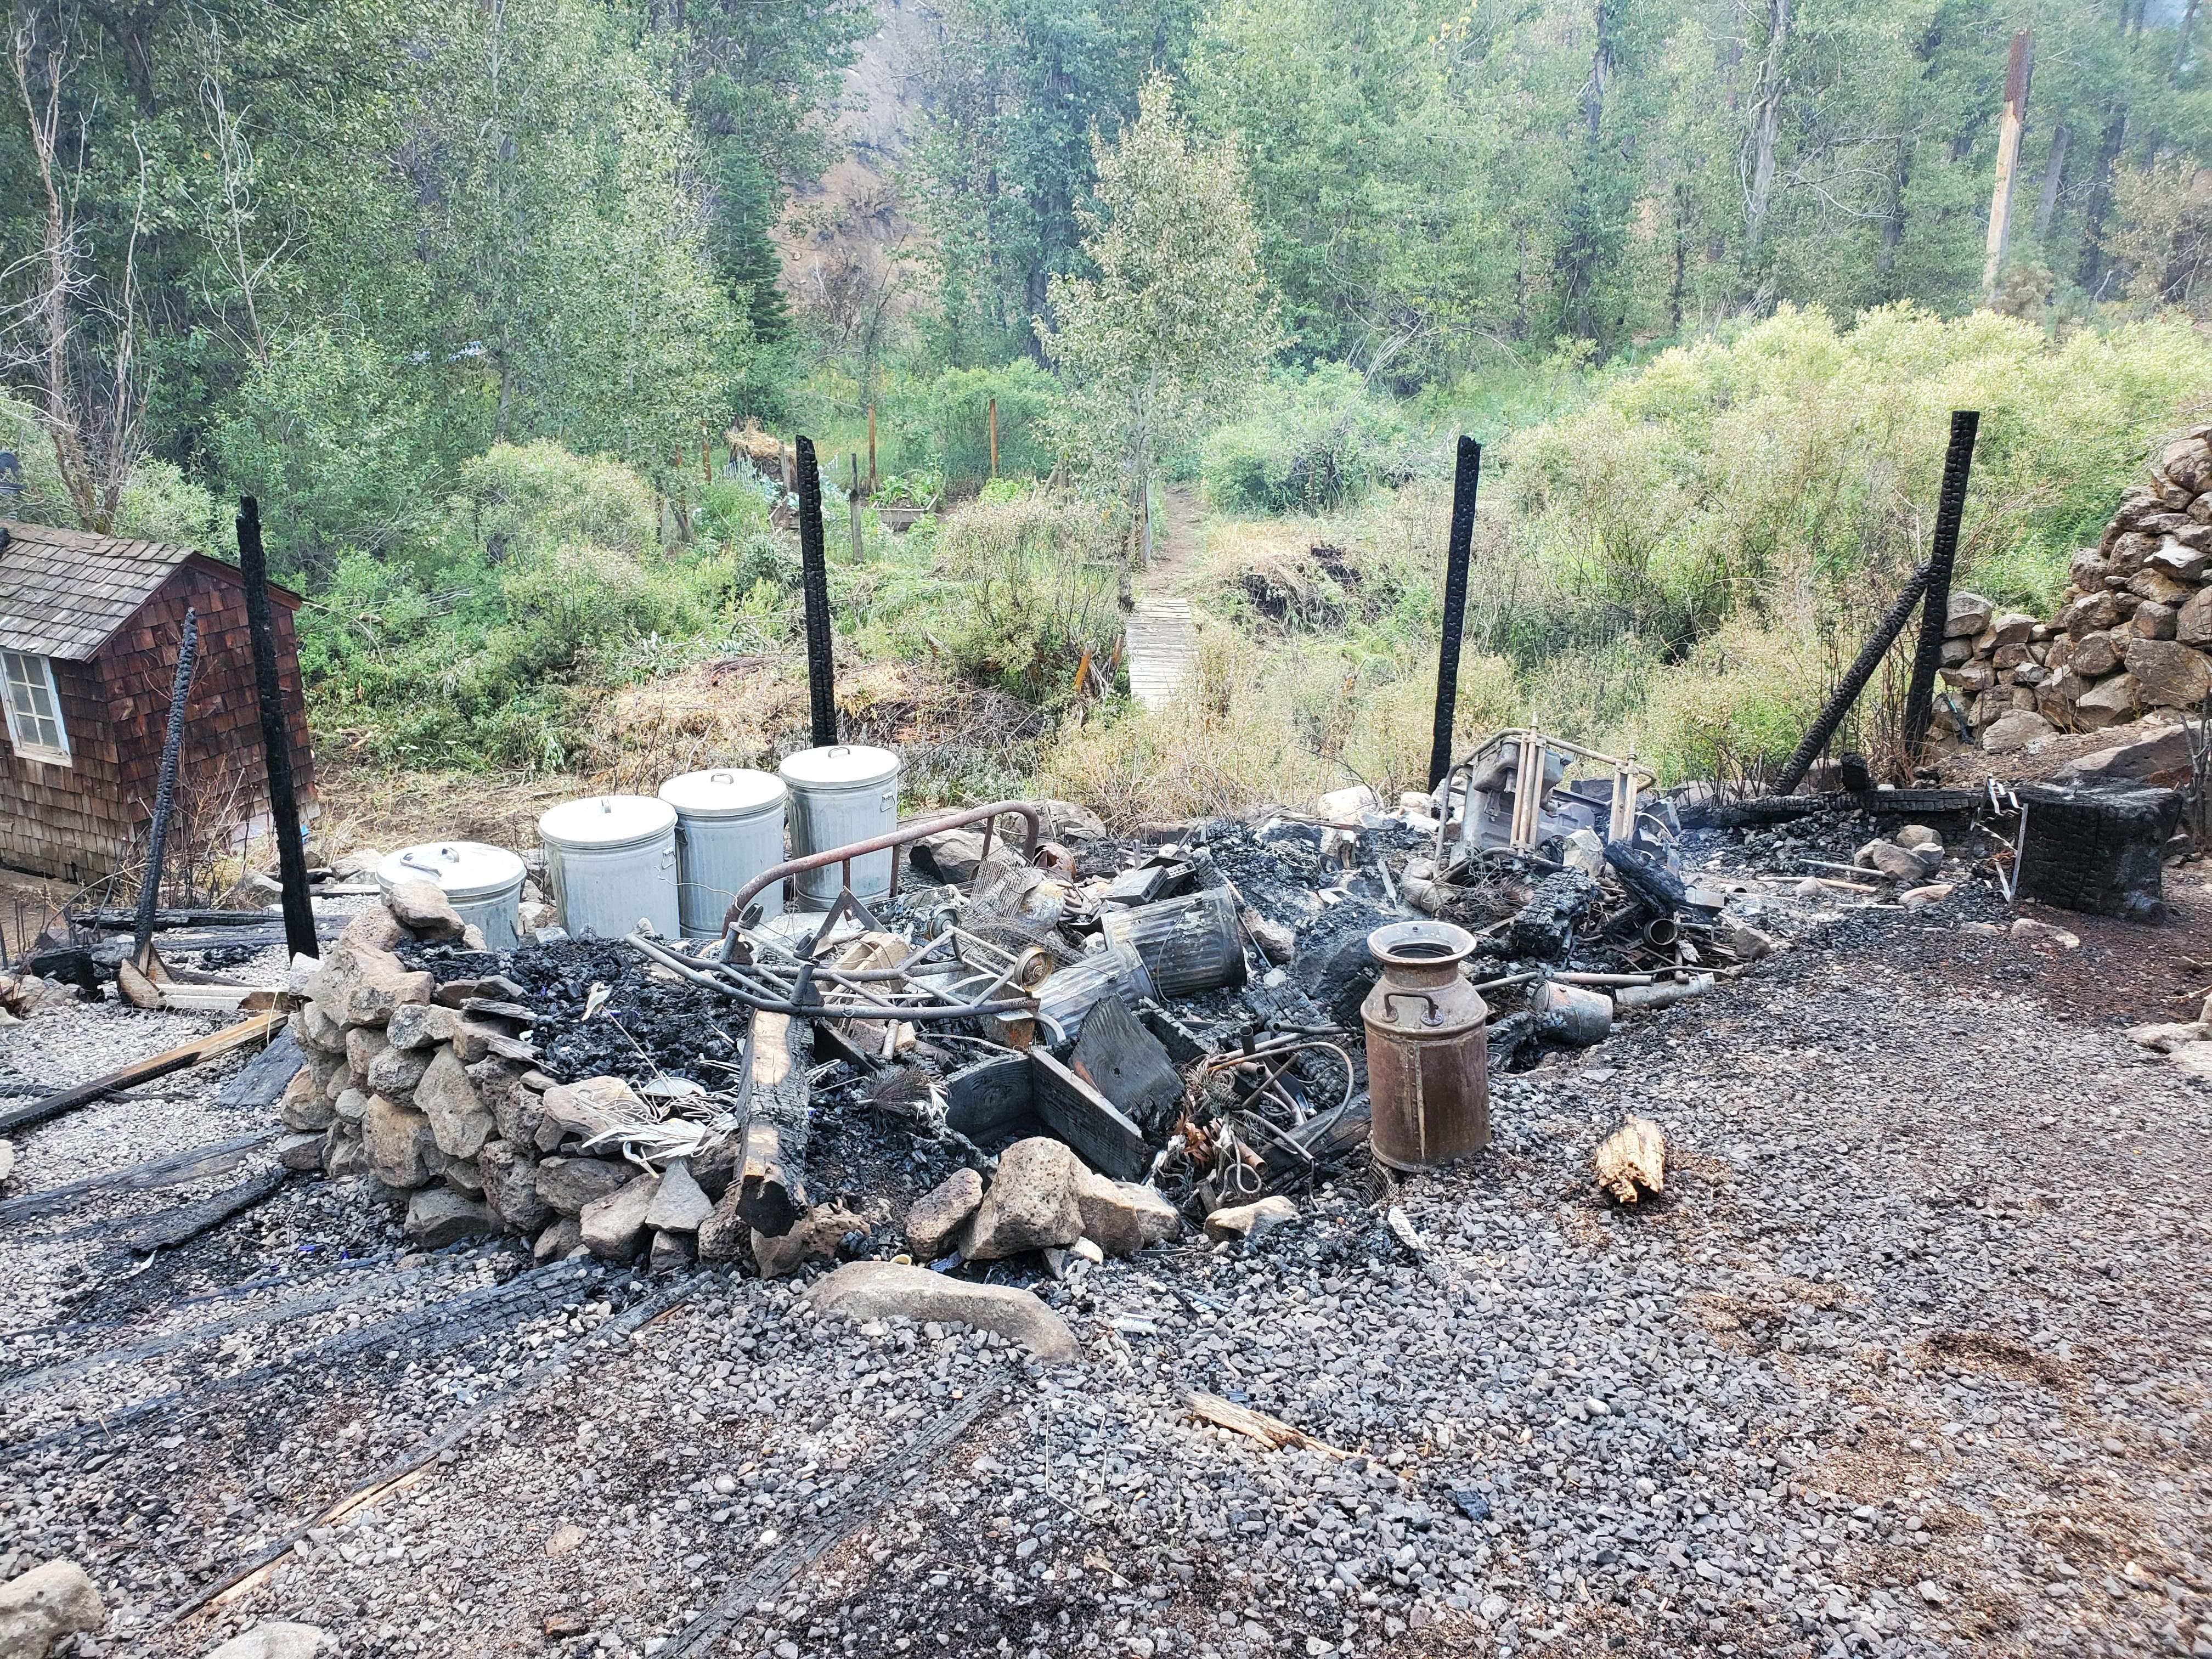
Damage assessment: destroyed